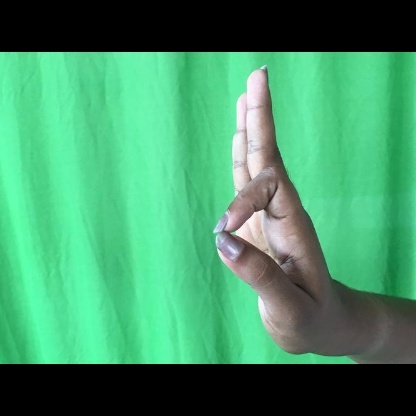
Mudra: Aralam